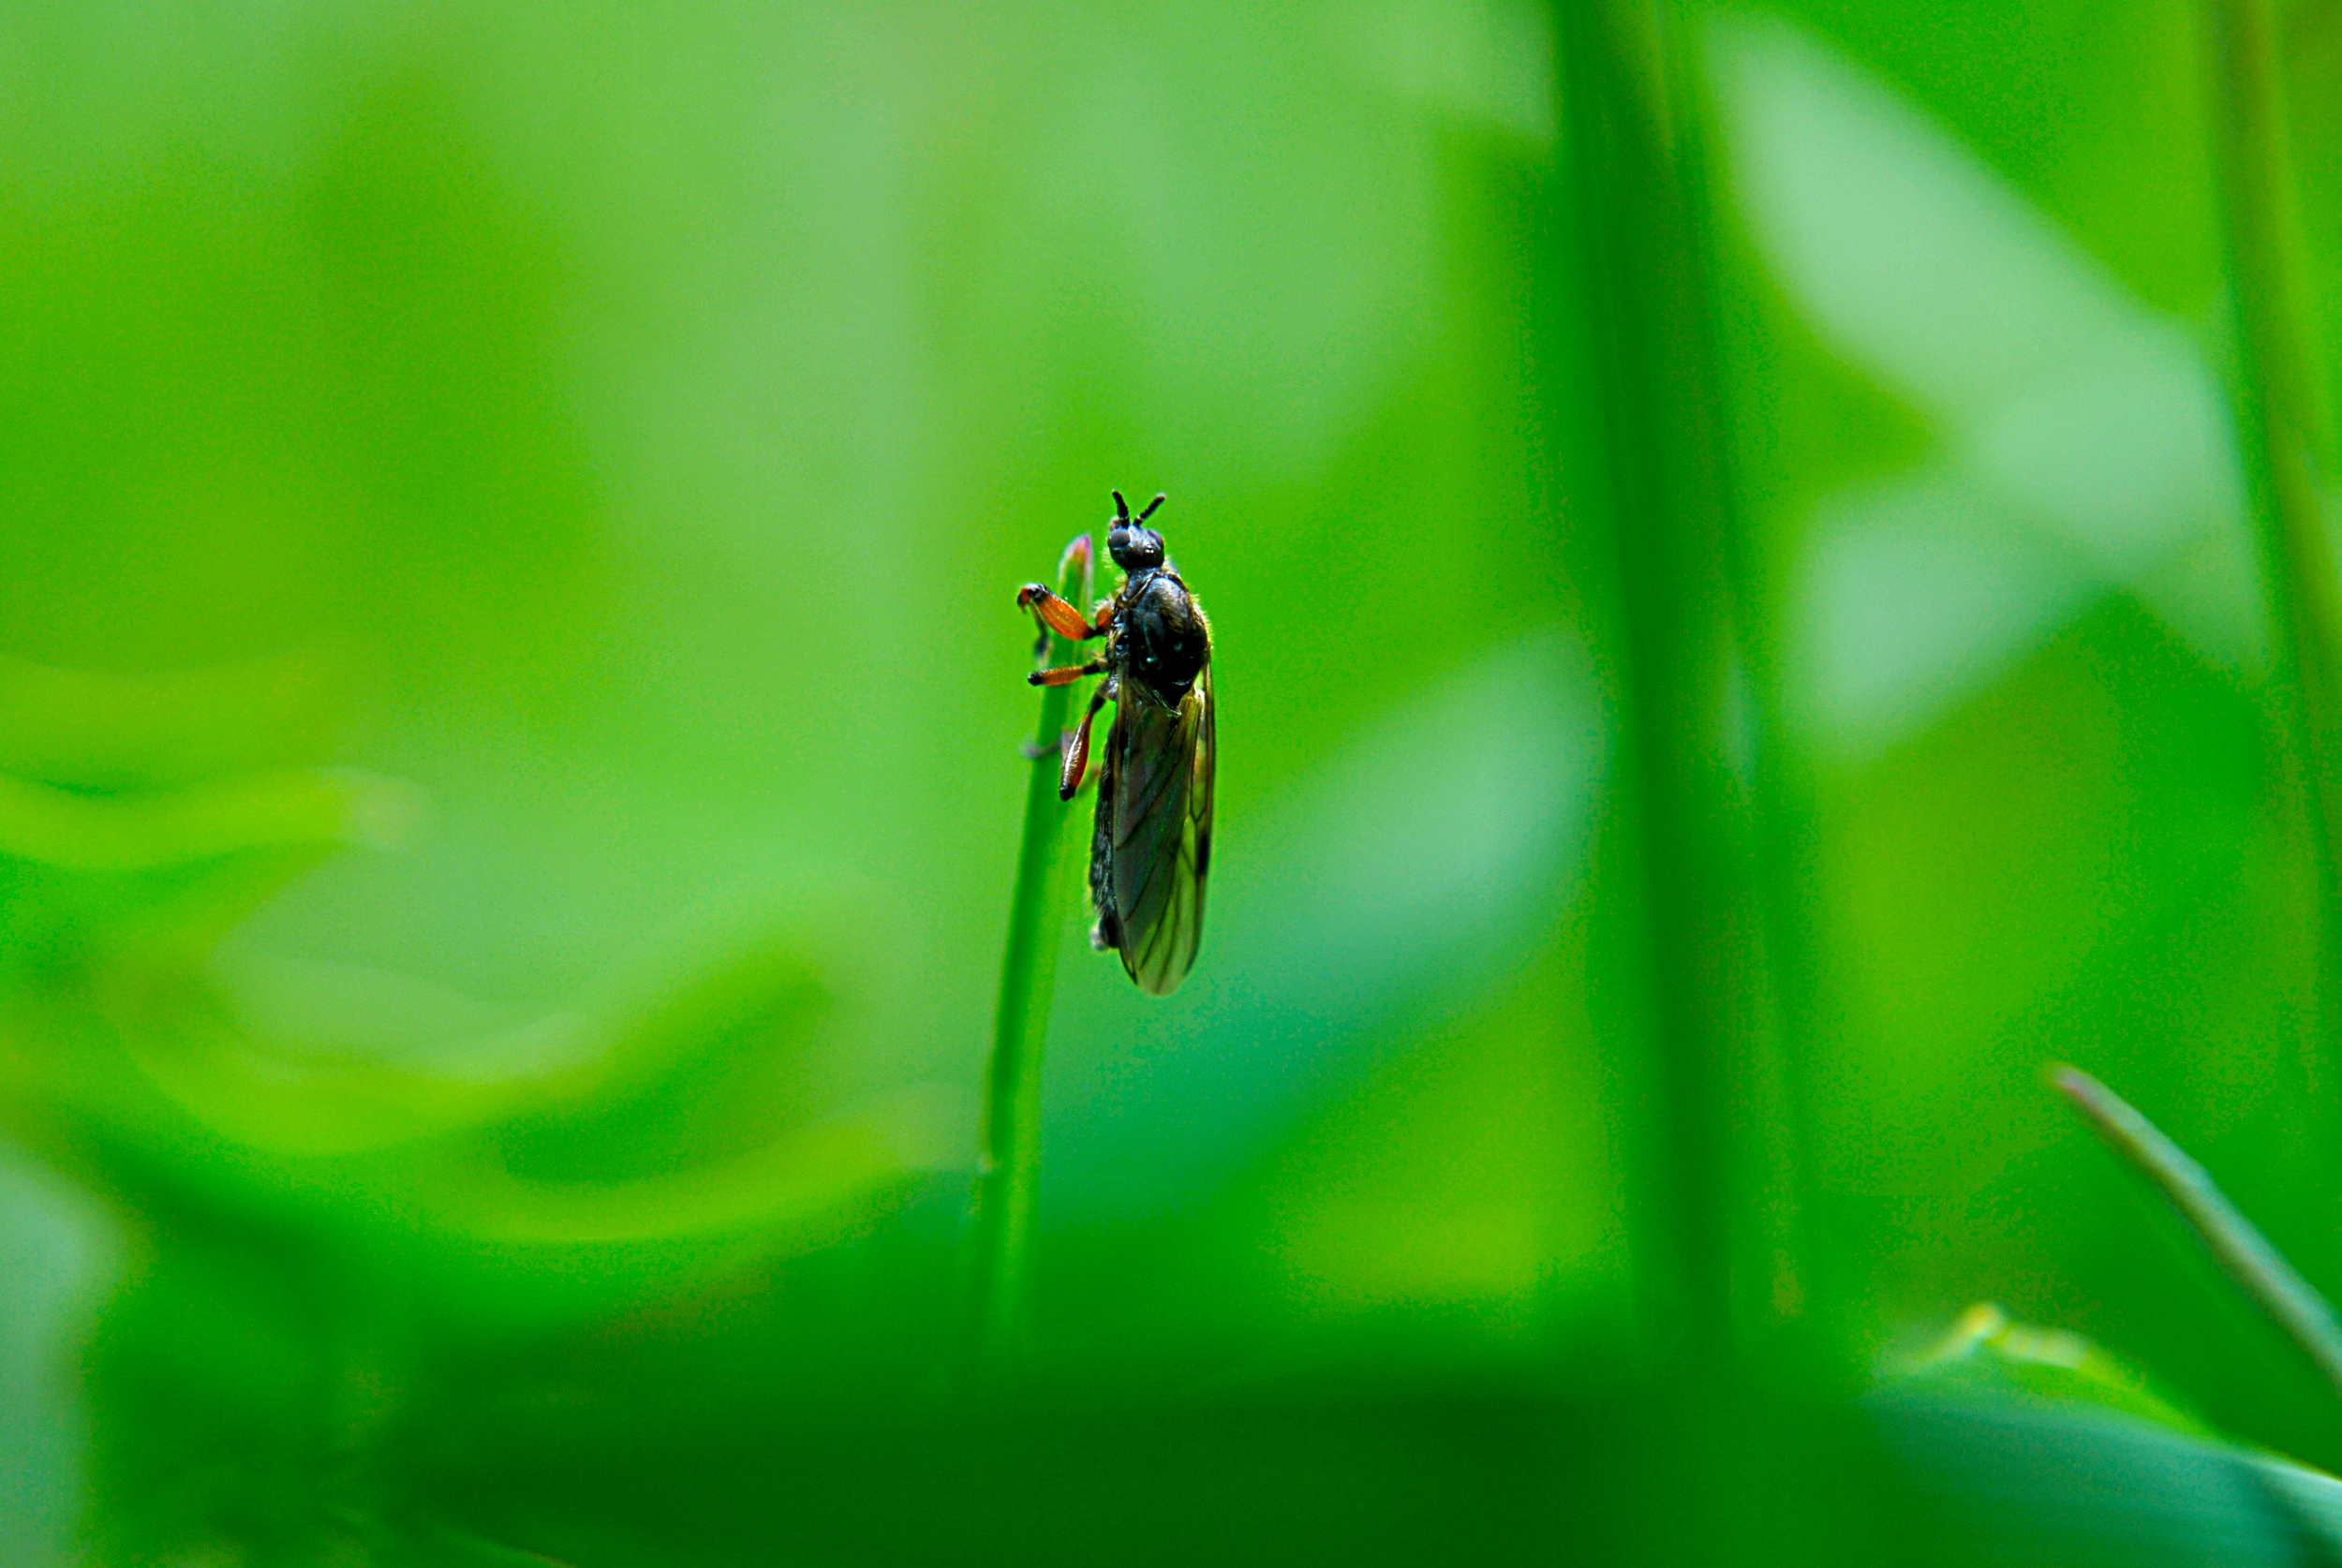
nature, photography, leaf, flower, flying, fly, green, insect, macro, yellow, fauna, invertebrate, close up, macro photography